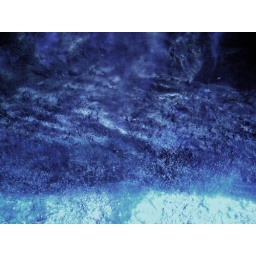
rock under water